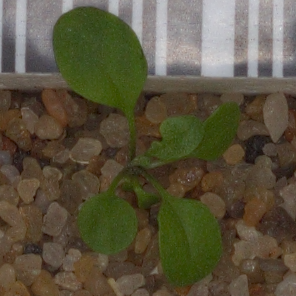
Label: shepherds_purse